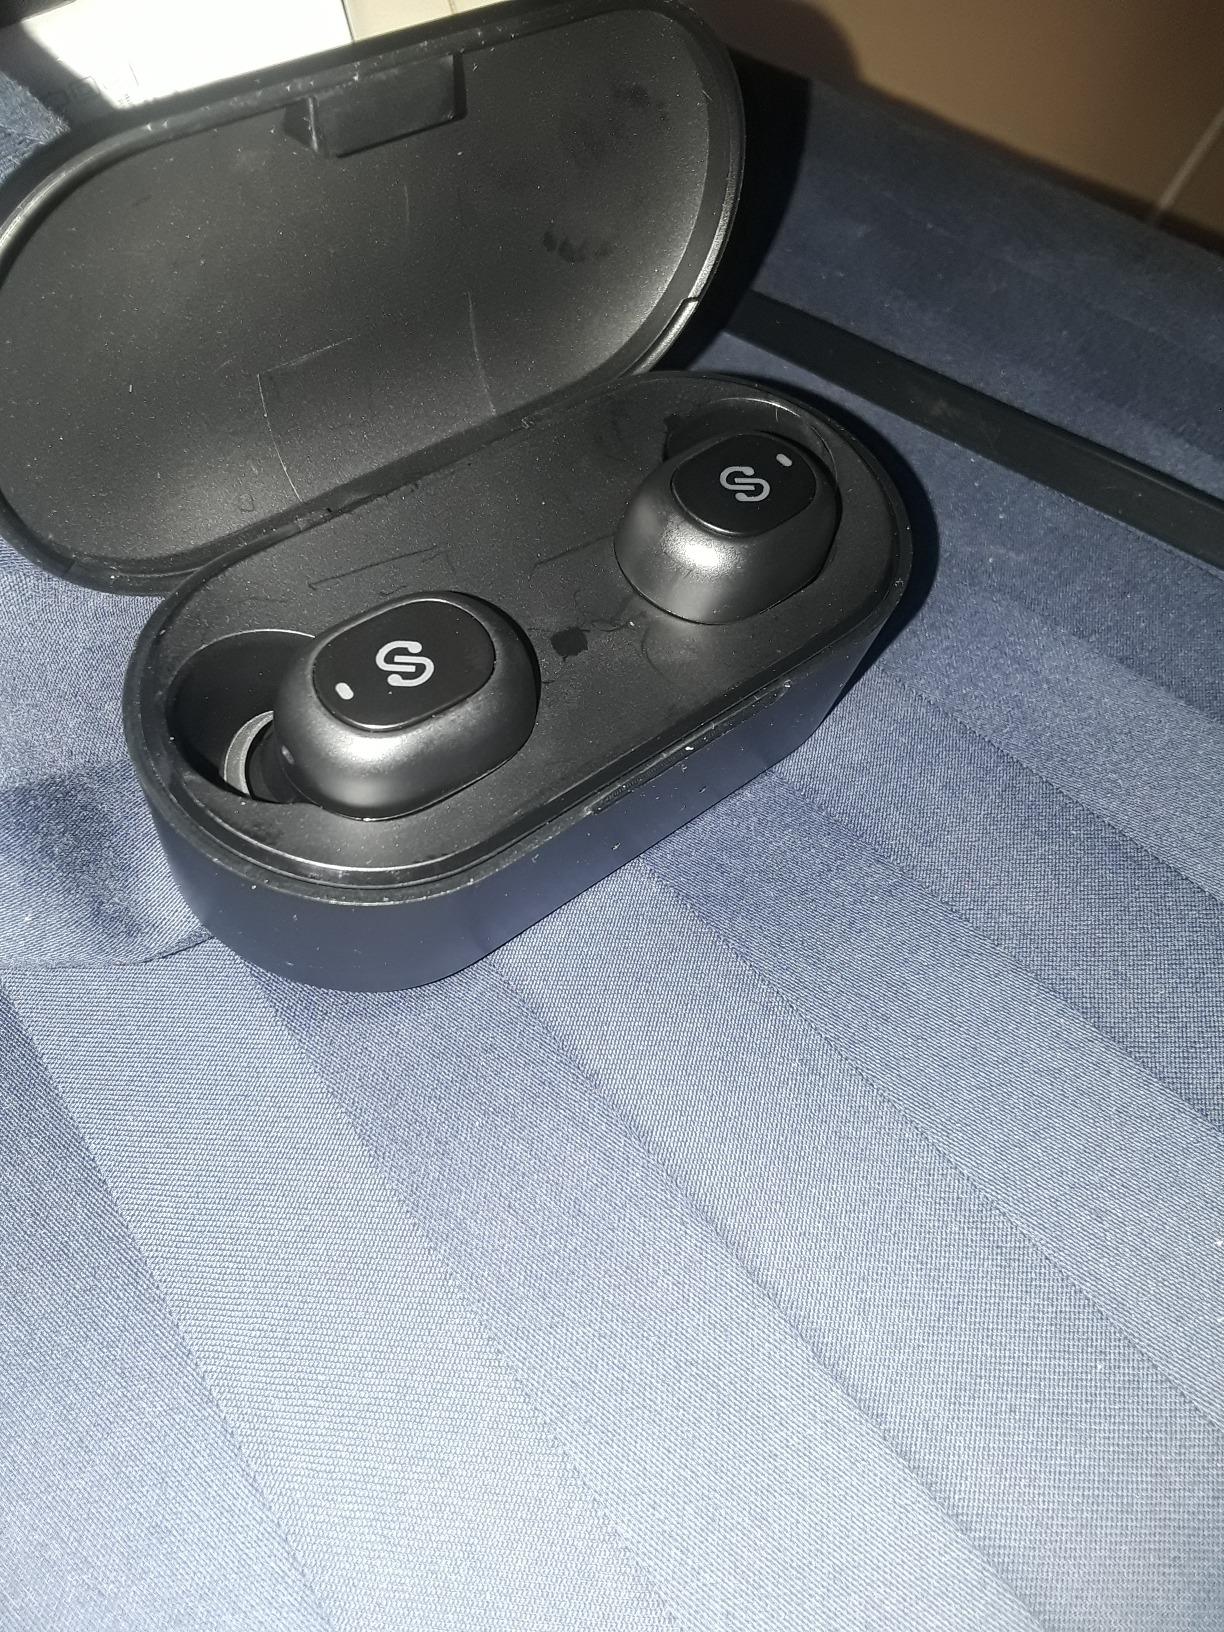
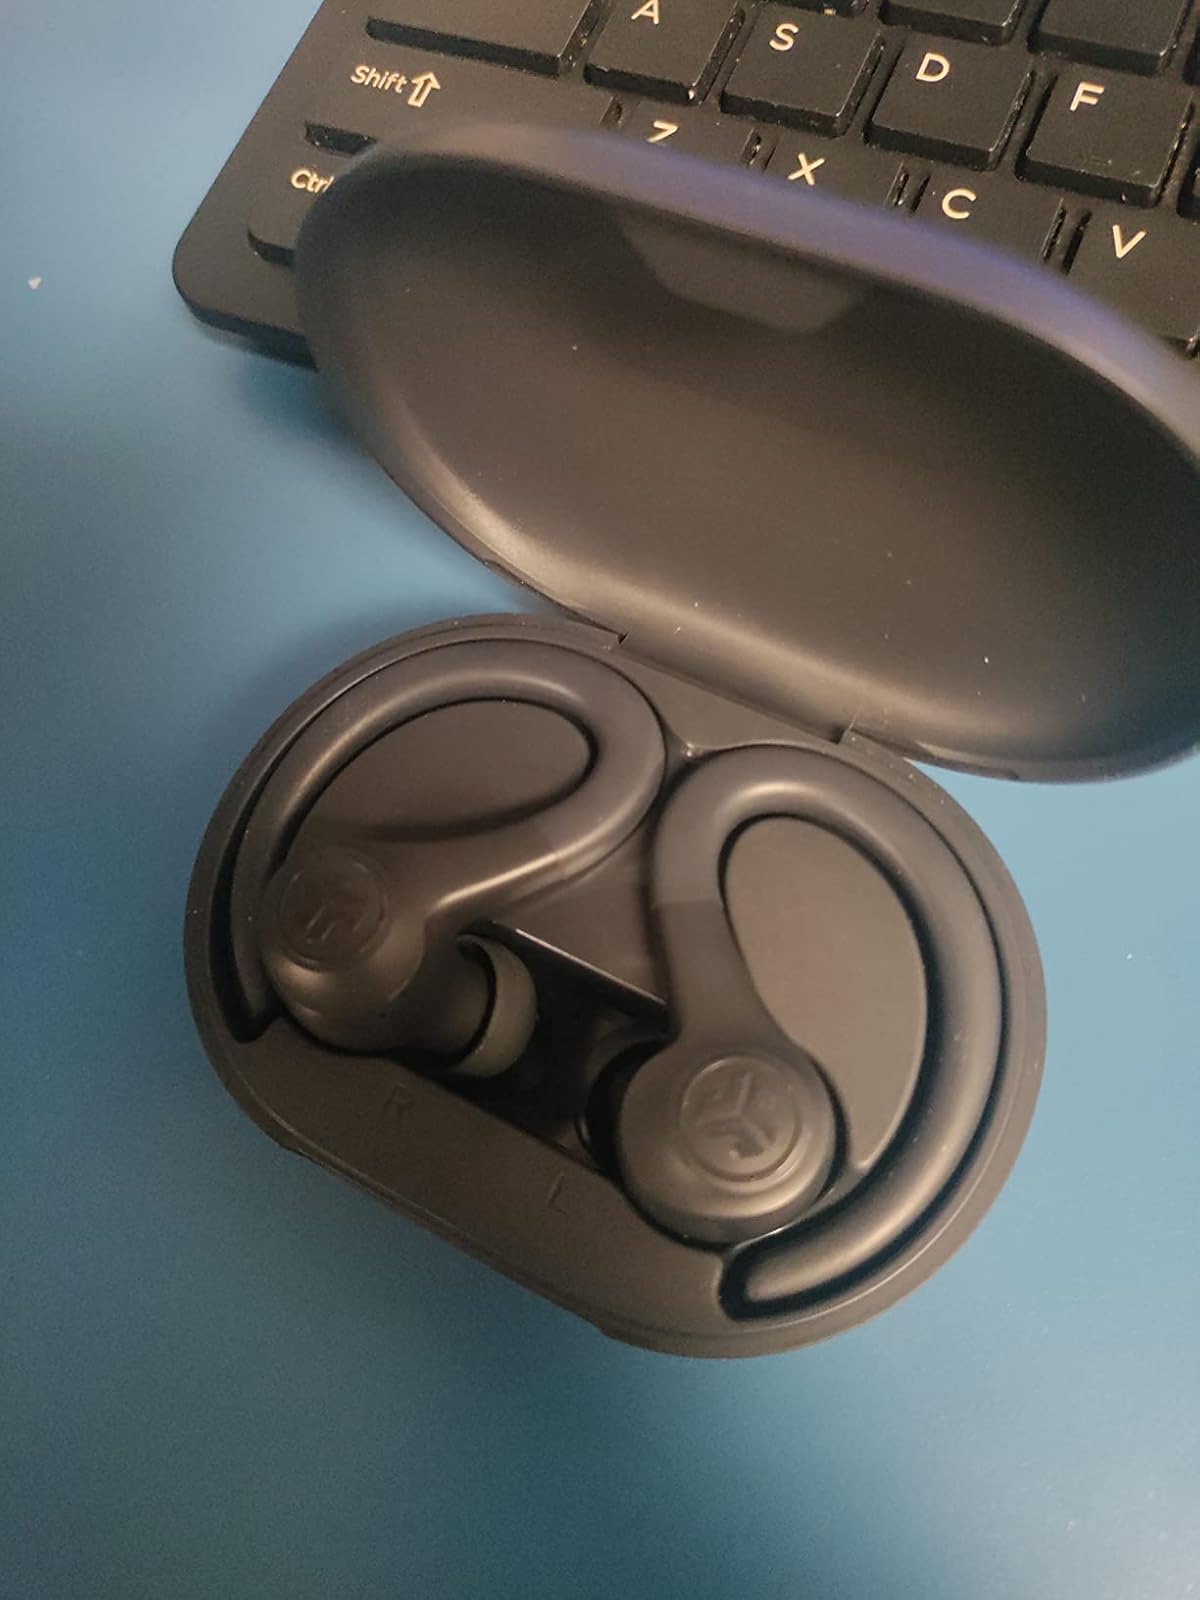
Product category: earbuds
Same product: no